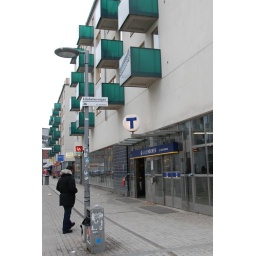
Liljeholmen train station in Stockholm below an apartment building (which is common).